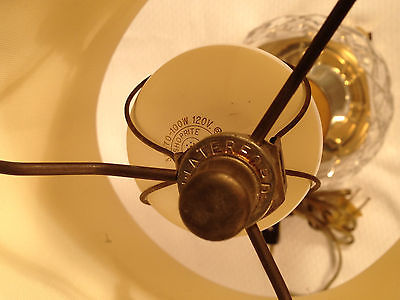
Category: lamp